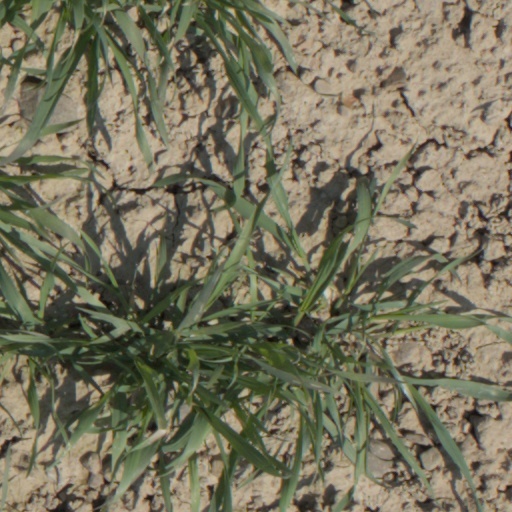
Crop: wheat